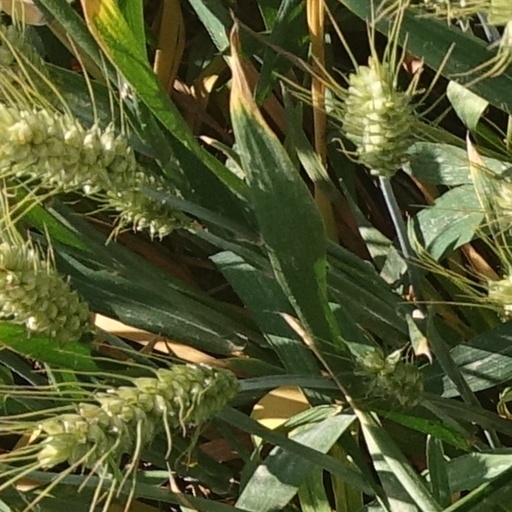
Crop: wheat